Julie Stevens (American actress, born 1916)

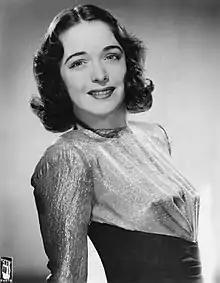
Stevens in 1944

Julie Stevens (born Harriet Foote; November 23, 1916 – August 26, 1984) was an American actress who performed on radio, television, the stage, and in movies. She is best known for her 16-year run as the title character in "The Romance of Helen Trent" on radio.